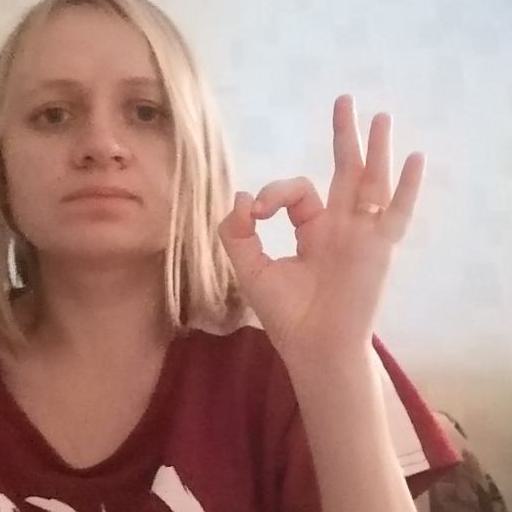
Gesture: ok